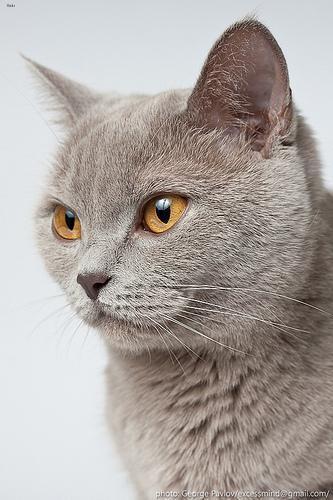
British Shorthair